Automotive air conditioning

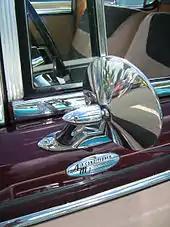
Logo on a 1957 car with AMC factory-installed air-conditioning system

In 1954, the Nash Ambassador was the first American automobile to have a front-end, fully integrated heating, ventilating, and air-conditioning system. The Nash-Kelvinator corporation used its experience in refrigeration to introduce the automobile industry's first compact and affordable, single-unit heating and air conditioning system optional for its Nash models. This was the first mass market system with controls on the dash and an electric clutch. This system was also compact and serviceable with all of its components installed under the hood or in the cowl area.